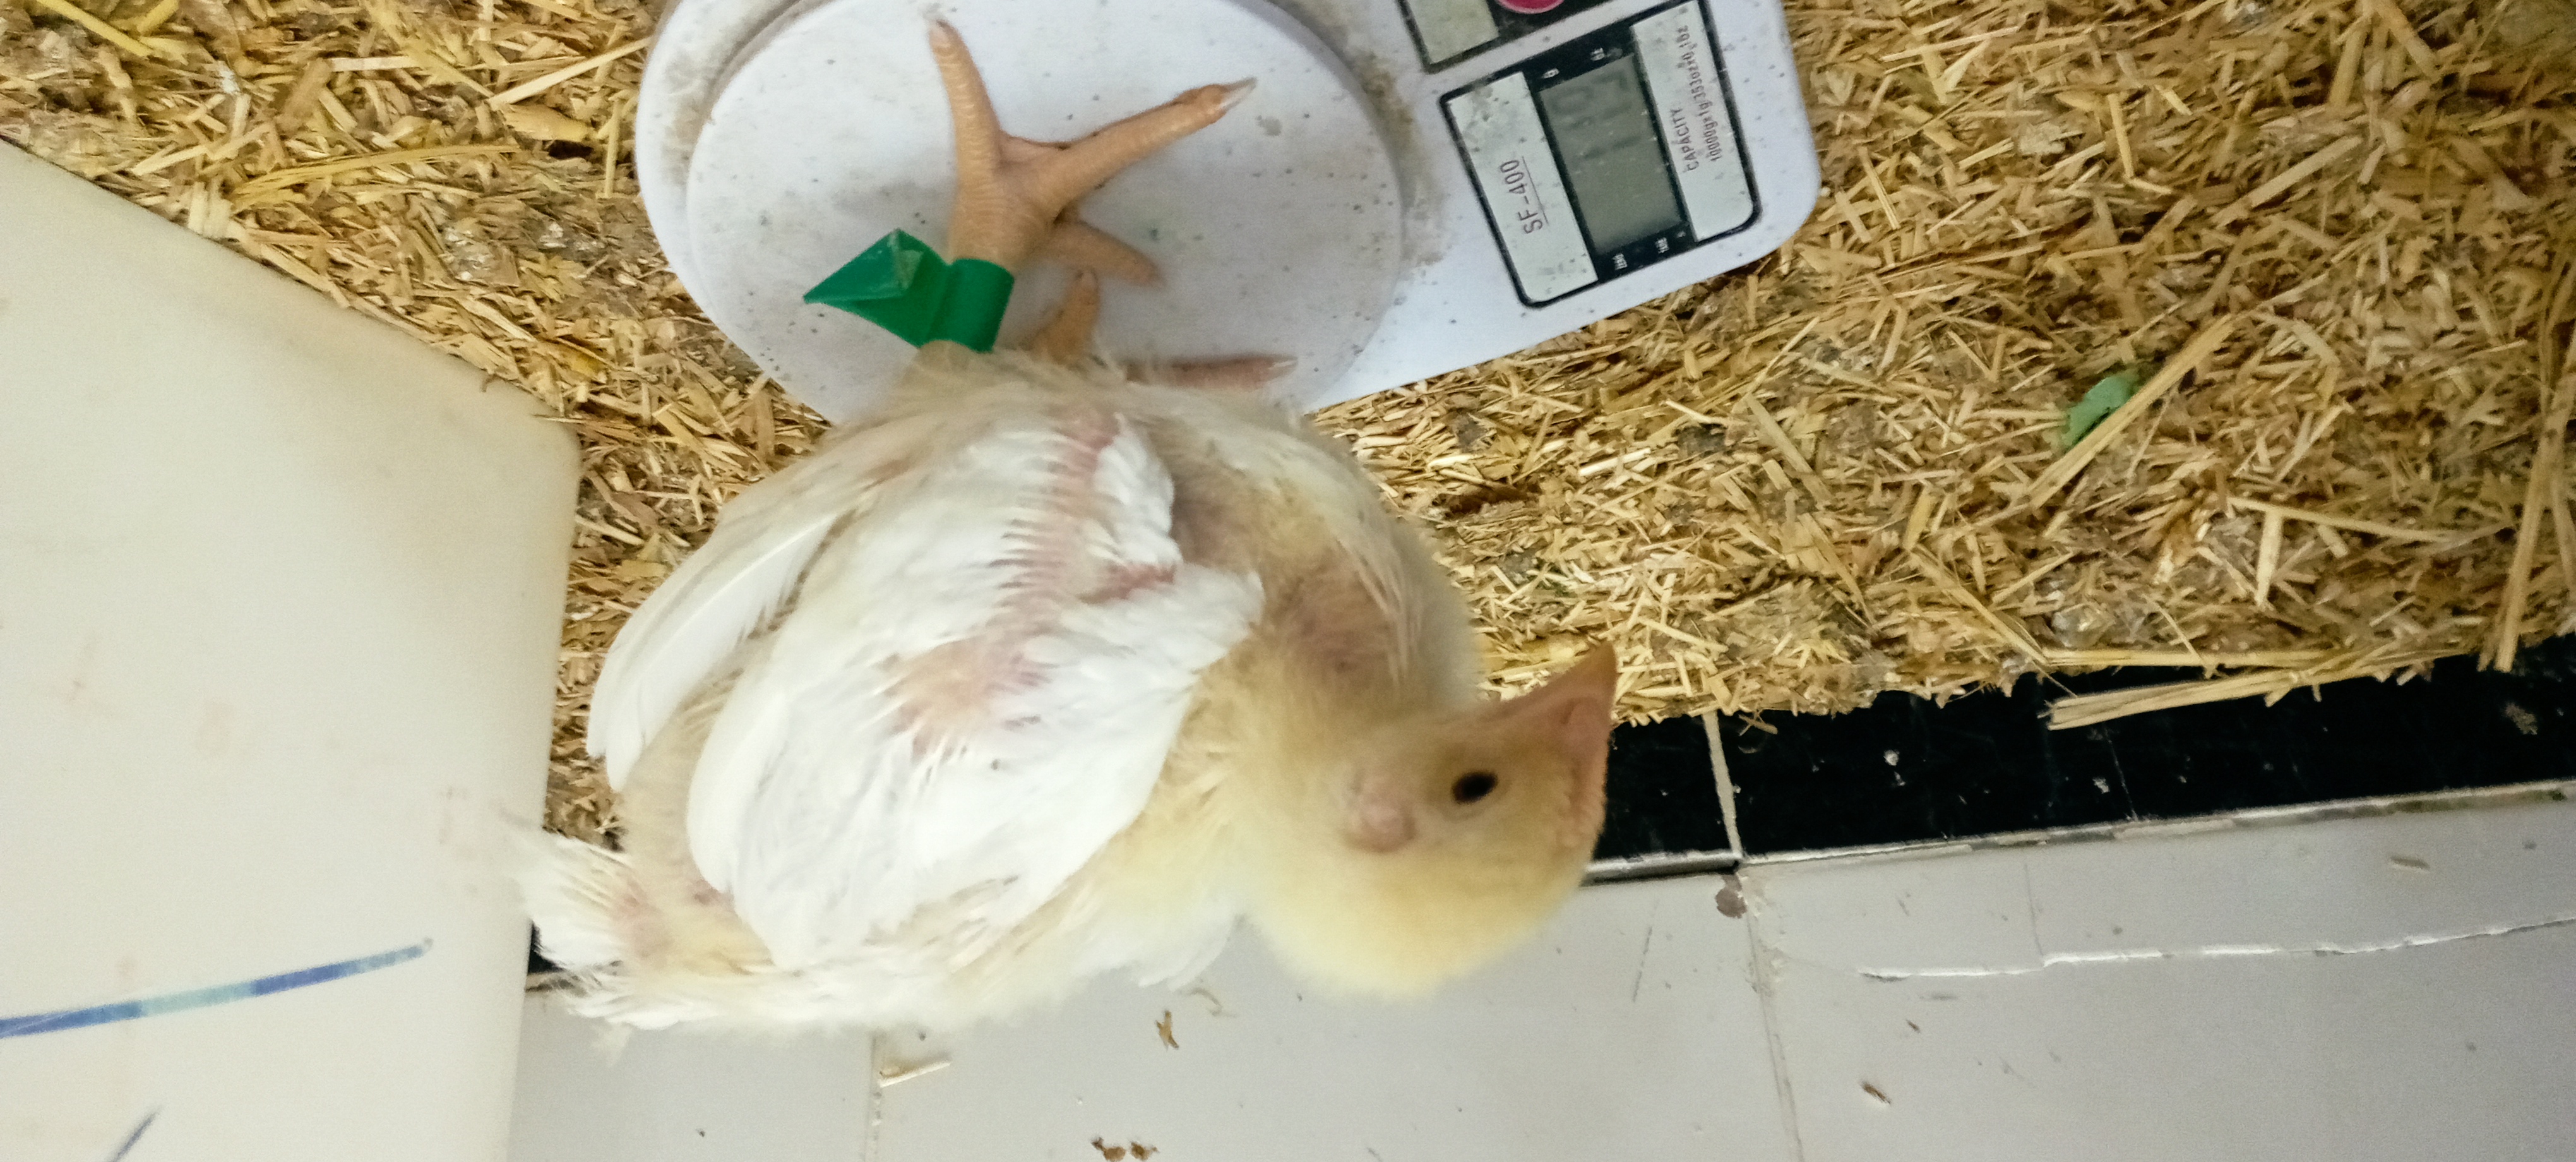
Weight: 719 g